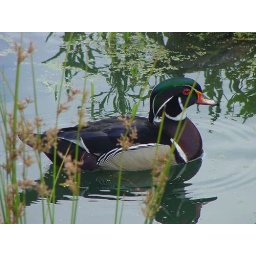
wood duck in lake